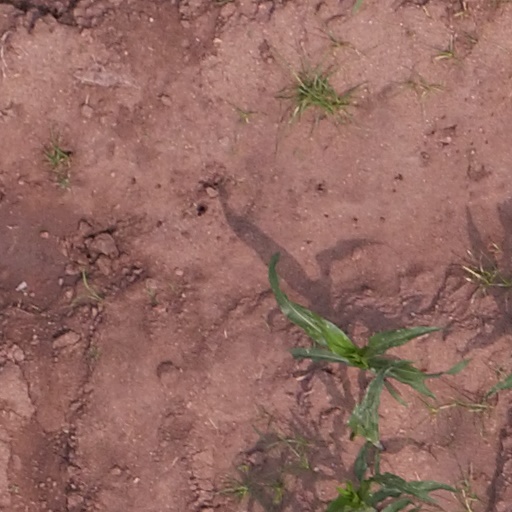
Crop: maize; corn